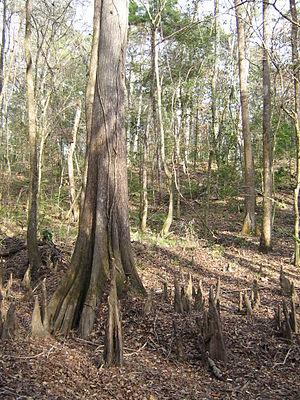
Un pneumatophore est l'organe d'une plante ou d'un animal aquatique spécialisé pour une interaction avec l'atmosphère.
La Forêt nationale d'Apalachicola est la plus grande forêt nationale de l'État de Floride, au sud-est des États-Unis. Elle s'étend sur 2 276,78 km² et se trouve dans la région du Panhandle. La forêt englobe de nombreux lacs.